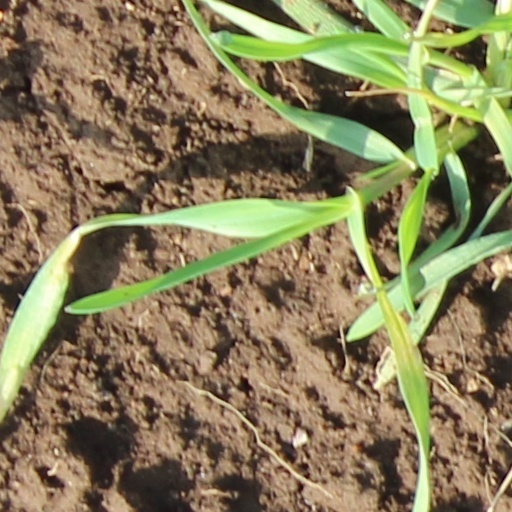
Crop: wheat